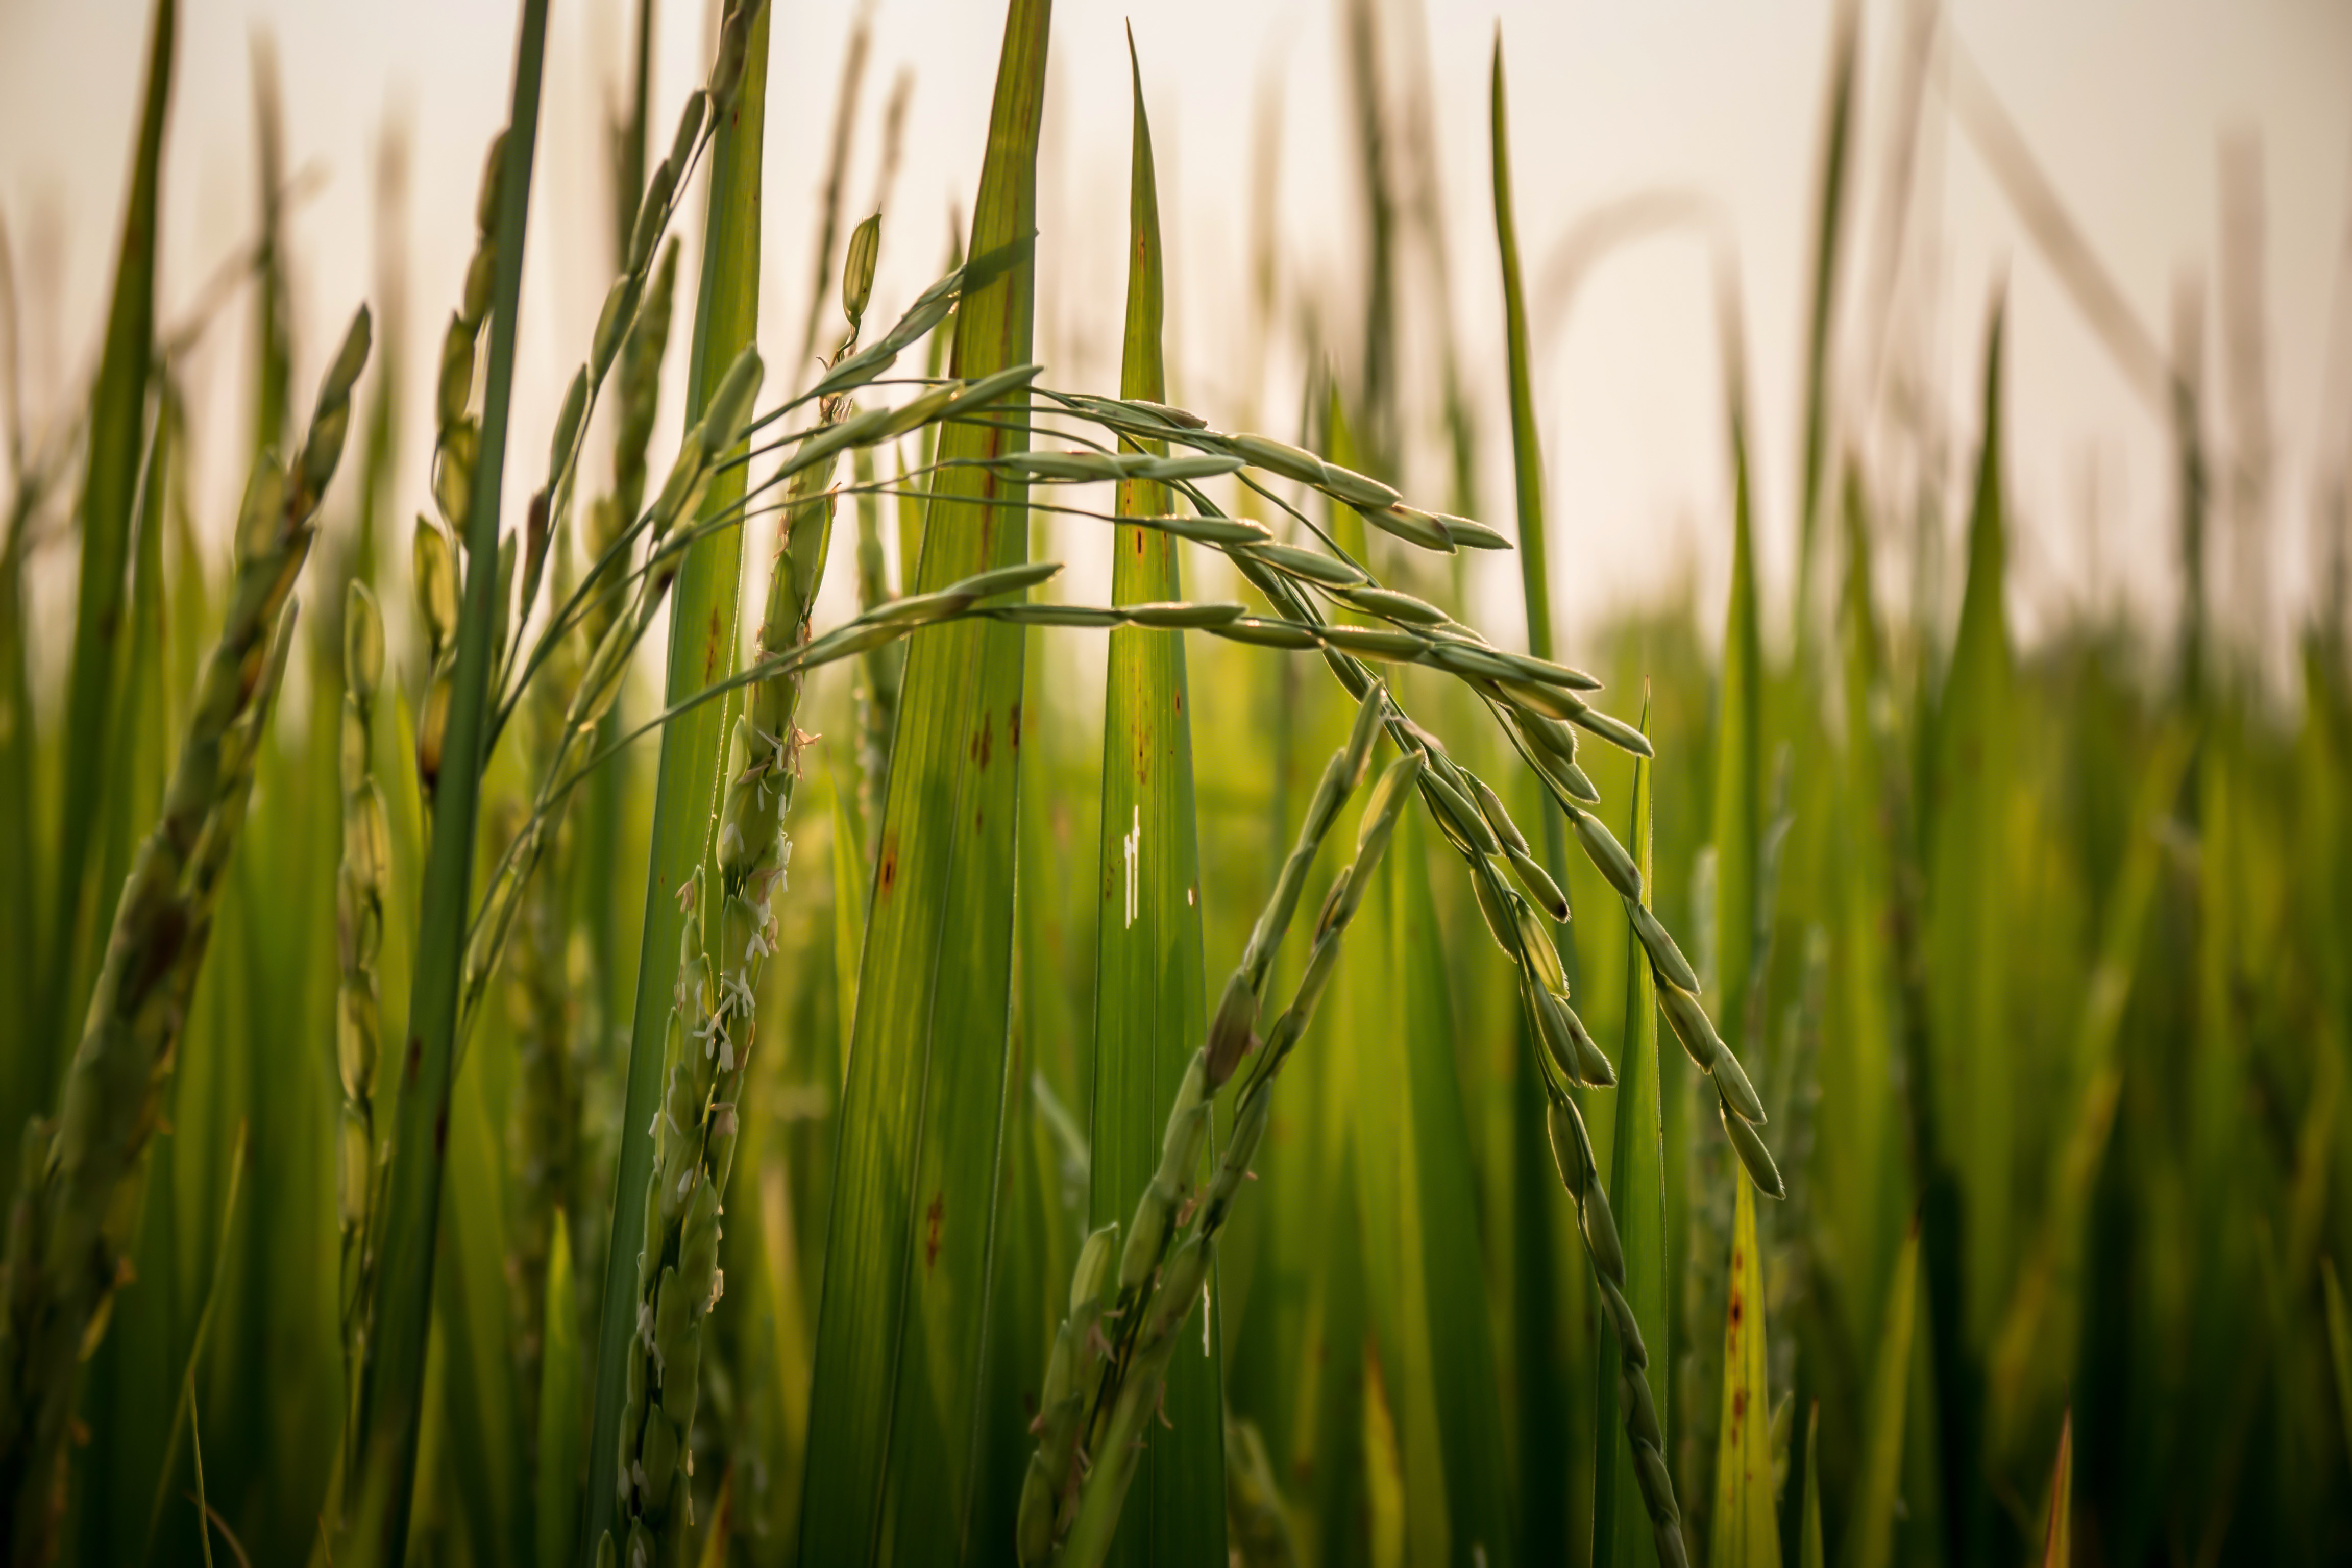
agriculture, asia, asian, background, brown, cereal, close, closeup, crop, detail, economy, farm, farmland, field, fields, food, fresh, grain, grass, green, growth, harvest, macro, meadow, nature, organic, paddy, plant, rice, rural, season, thailand, up, paddy field, rye, grass family, close up, barley, hordeum, food grain, terrestrial plant, flowering plant, emmer, poales, photography, einkorn wheat, wheat, chrysopogon zizanioides, plant stem, phragmites